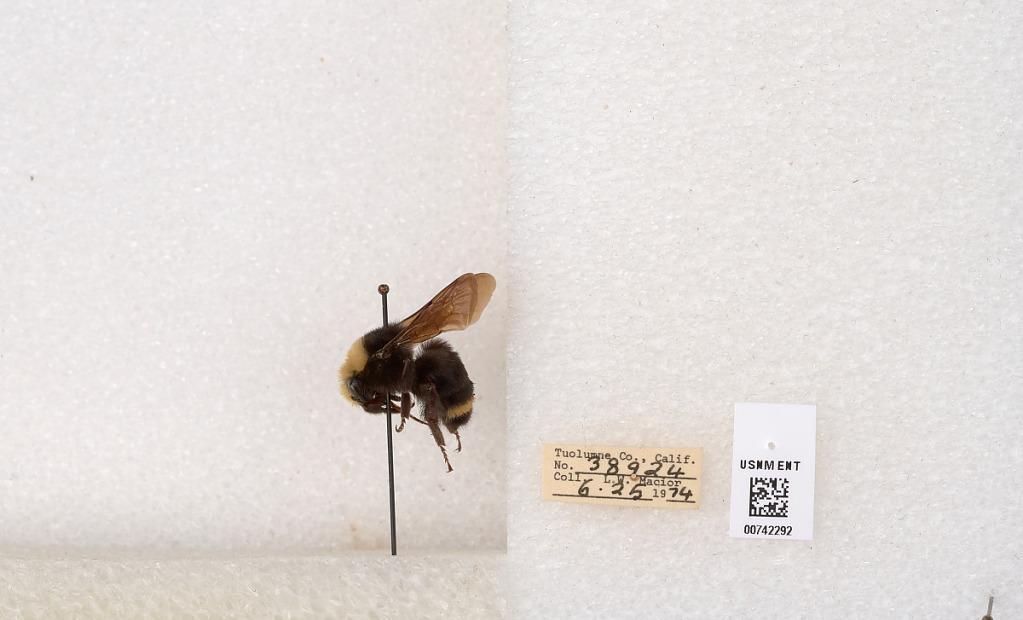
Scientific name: Bombus (Pyrobombus) vosnesenskii Radoszkowski
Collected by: L. Macior
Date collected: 1974-6-25
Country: United States
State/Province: California
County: Tuolumne
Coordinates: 38.0276, -119.955